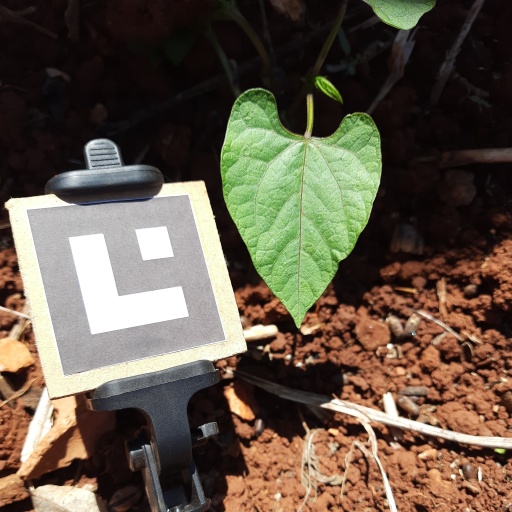
Observations: flat surface, no eating holes, under sunlight